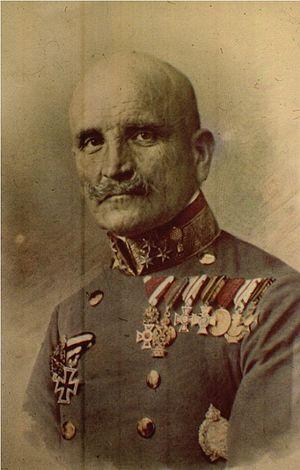
Emil Uzelac, né le 26 août 1867 à Kómaron et mort le 7 janvier 1954 à Zagreb, était un Generalmajor austro-hongrois qui fut commandant de l'armée de l'air impériale et royale, puis des forces aériennes yougoslaves de 1920 à 1923 et enfin des forces aériennes de Croatie en 1941.
Cet article liste les leaders des Empires centraux durant la Première Guerre mondiale soit les principales personnalités politiques et militaires ayant soutenu ou œuvré pour les Empires centraux lors de la Première Guerre mondiale.